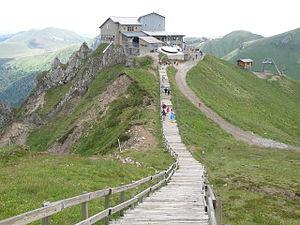
Le Mont-Dore, comm. du Puy-de-Dôme (France, région Auvergne). Massif du Sancy. Chemin de madriers menant de la station du téléphérique (visible en face de nous) au sommet du puy de Sancy (lequel est derrière nous). Coup d'œil vers le nord-est.
Un madrier est une pièce de charpenterie disposée horizontalement et destinée à assurer la solidité d'un ouvrage. Sa taille se situe entre la poutre et le tasseau.